Olga Troyanskaya

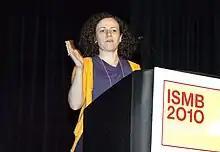
Olga Troyanskaya speaking at ISMB 2010

Olga G. Troyanskaya is an American scientist. She is Professor in the Department of Computer Science and the Lewis-Sigler Institute for Integrative Genomics at Princeton University and the Deputy Director for Genomics at the Flatiron Institute's Center for Computational Biology in New York City. She studies protein function and interactions in biological pathways by analyzing genomic data using computational tools.